Essonne's 5th constituency

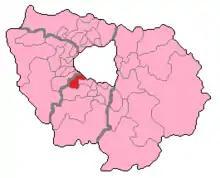
Essonne's 5th Constituency shown within Île-de-France

The 5th constituency of Essonne is a French legislative constituency in the Essonne "département".